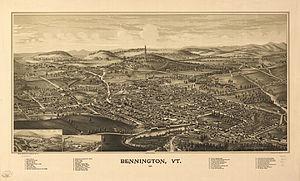
Bennington est le siège du comté de Bennington, situé dans le Vermont, aux États-Unis. Sa population était de 15 764 habitants au recensement de 2010.